Robert Rosencrans

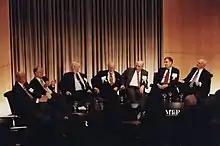
Panelists discussing the first use of a satellite to distribute cable television programming, the 1975 "Thrilla in Manila" boxing match between Muhammad Ali and Joe Frazier. Left to right: Monty Rifkin, Jack Cole, Hubert Schlafly, Sid Topol, Bob Rosencrans, Gerald M. Levin, Brian Lamb.

After several jobs in retailing, Rosencrans joined Box Office Television (BOT), which produced programming for hotels and wanted to offer closed-circuit programming, such as sports games and live theater, to movie theaters. Rosencrans conceived the idea of a cable system after BOT purchased TelePrompTer in 1956 with the goal of expanding its closed-circuit programming. In 1961, he and other investors began acquiring cable systems in smaller towns. In 1975, Rosencrans' Columbia Cable Systems (which later became UA-Columbia Cablevision) invested nearly $100,000 to become the first cable operator to install a satellite receiving station. The company did so in order to broadcast "Thrilla in Manila", the third and final boxing match between Muhammad Ali and Joe Frazier, to its subscribers in Florida.